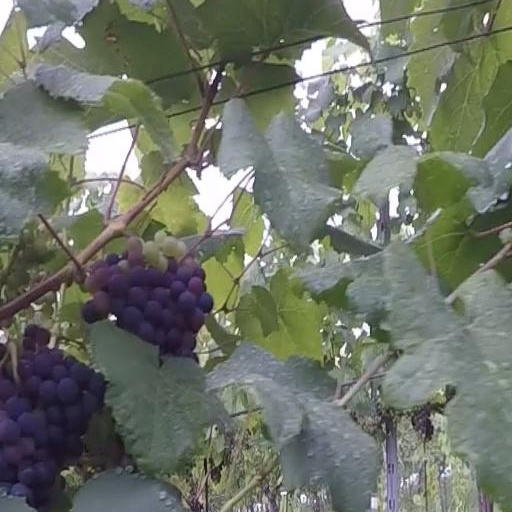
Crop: grape